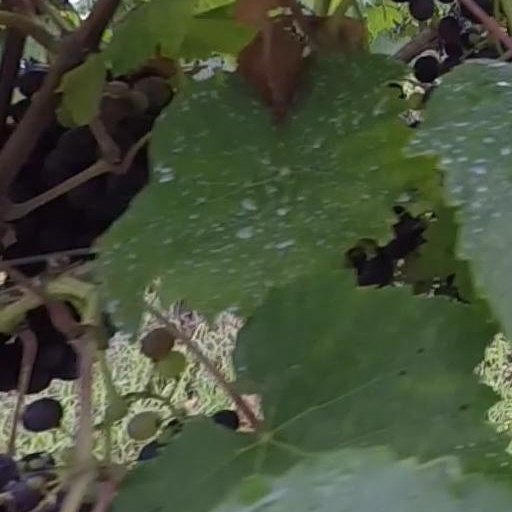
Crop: grape